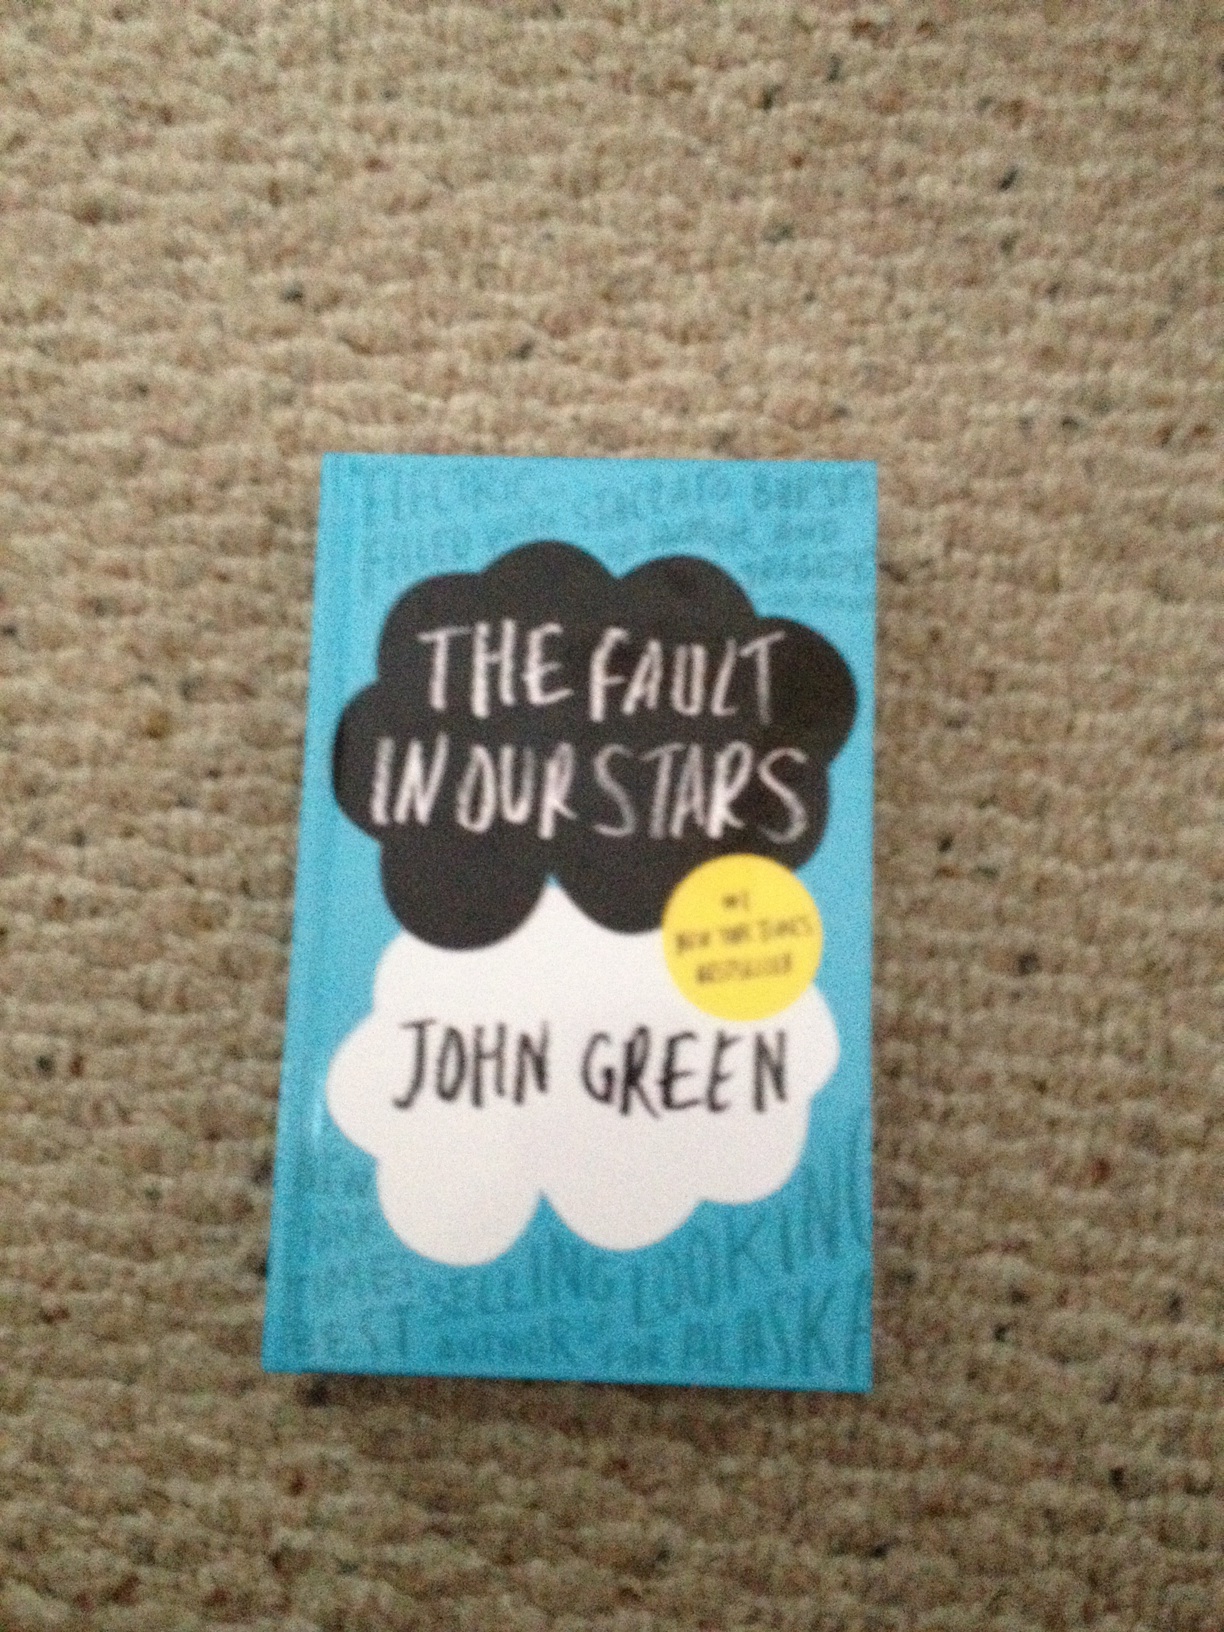Question: Who wrote this book?
Answer: john green